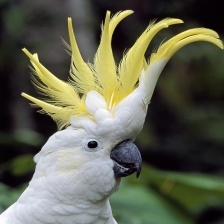
Species: COCKATOO
Scientific name: CACATUIDAE
ImageNet parent category: sulphur-crested_cockatoo